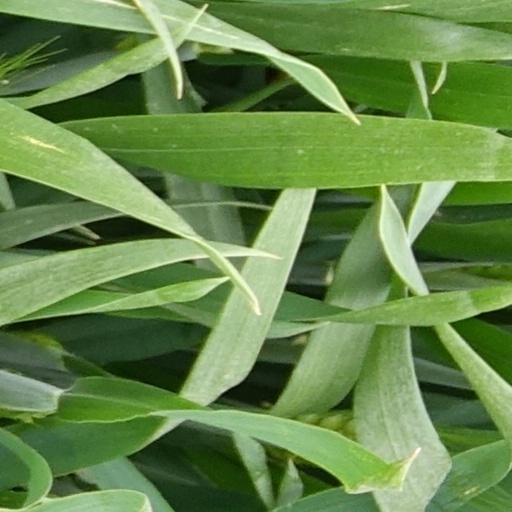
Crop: wheat